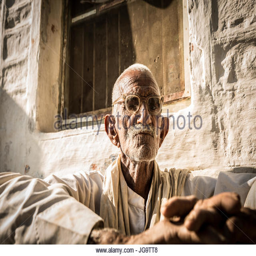
portrait of an old man at a small village